Lucy White

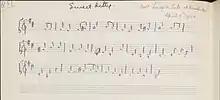
"Sweet Kitty" transcribed from Lucy White by Cecil Sharp in 1906

Sharp's books began to be published in 1905 and it included 19 of the songs that Lucy and Louie had taught him and one of the tunes. They had sung 33 tunes to Sharp including 27 sung just by Hooper. Sharp had visited them over twenty times. They were both credited in Sharp's books. After they were published Sharp gave a copy of the books to them with the dedication that "exchange is no robbery". Their songs "Seventeen Come Sunday", "Henry Martin", "Sweet Kitty" and "The Sign of the Bonny Blue Bell" were among those chosen as "Folk Songs from Somerset".